History of Malaysia

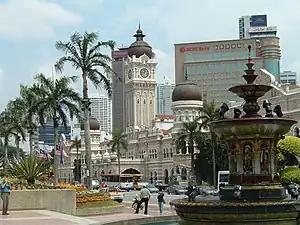
Kuala Lumpur, a blend of old and new

During the occupation, ethnic tensions intensified, and nationalism grew. Japan's surrender in August 1945 allowed British forces to reoccupy Malaya by September, beginning with Penang and Singapore. Many Malayans welcomed the British return in 1945, but the pre-war status quo was untenable, and the desire for independence strengthened. Britain, financially strained and led by the Labour government eager to withdraw forces from the East, faced new realities. However, most Malays focused on defending themselves against the MCP rather than demanding immediate independence from the British.